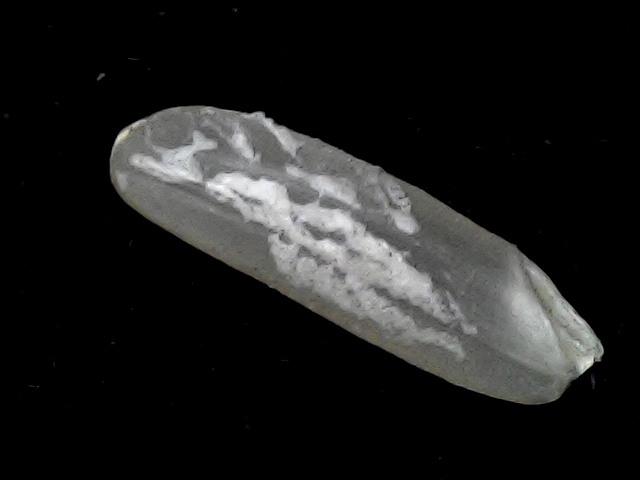
Rice variety: BD57